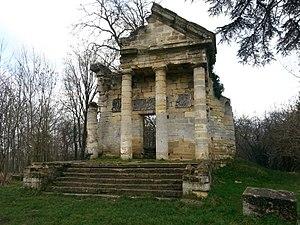
Vestige du Temple au Château de Jambville en 2014
Jambville est une commune française située dans le département des Yvelines en région Île-de-France, à 20 km environ au nord-est de Mantes-la-Jolie et à 8 km au nord-ouest de Meulan.
Le château de Jambville est un château situé dans la commune de Jambville, dans le département des Yvelines.